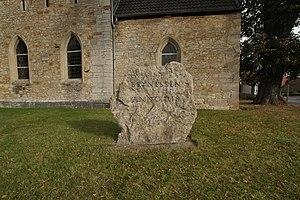
Einbeck (Brunsen), Allemagne: Pierre commérative pour le premier document écrit sur le village Brynessen